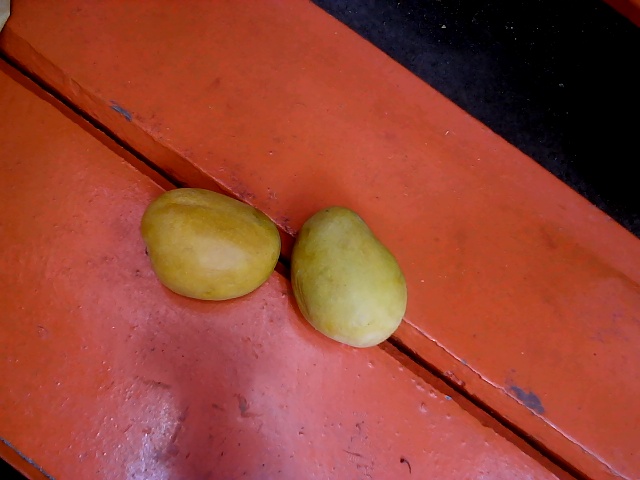
Label: Ripe_Mango